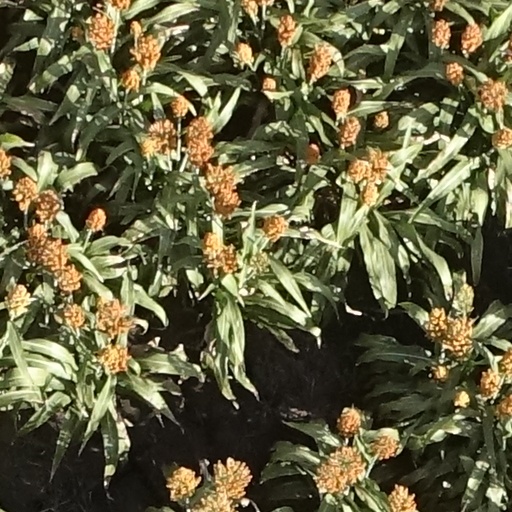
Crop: sorghum